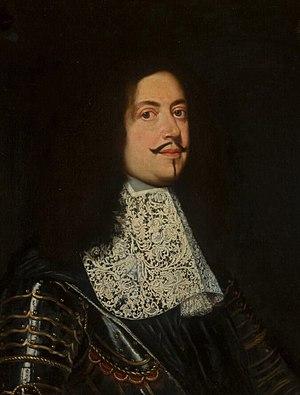
Camillo Francesco Maria Pamphilj est un cardinal italien du XVIIᵉ siècle. Il ne reçut jamais le sacrement de l'Ordre et n'était donc pas prêtre. C'est l'un des quelques cas de cardinaux laïcs.